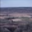
Label: plain